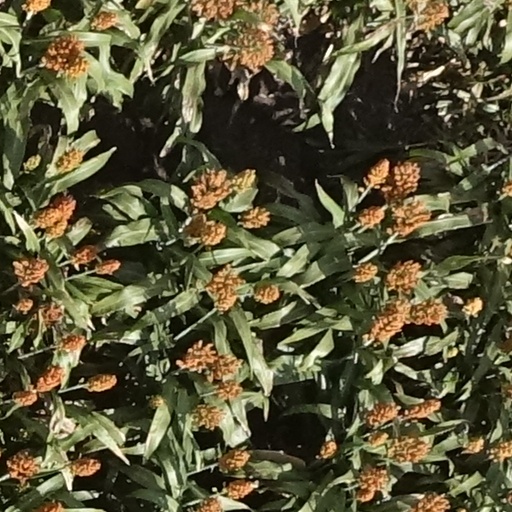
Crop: sorghum